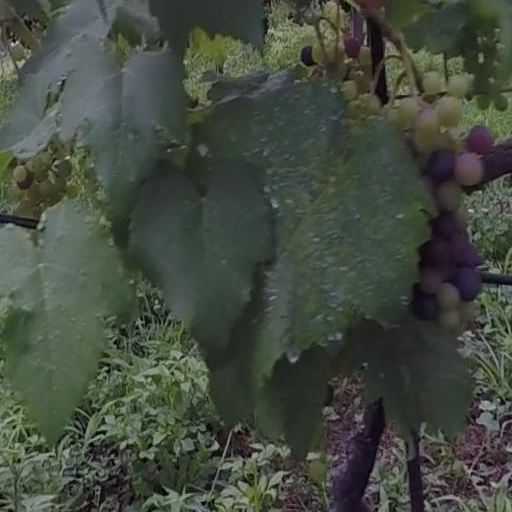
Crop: grape